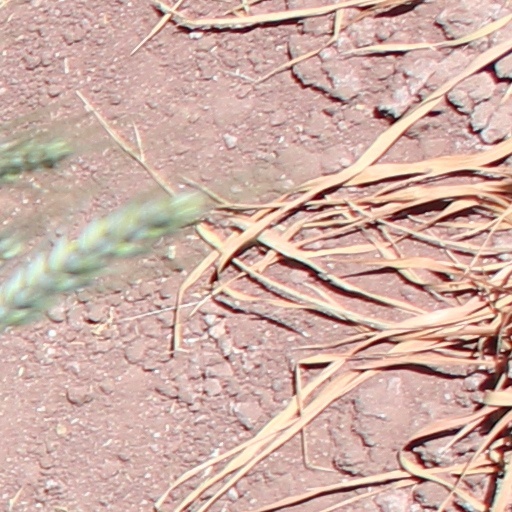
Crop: wheat